Avebury

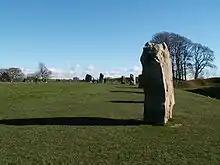
Part of the Outer Circle

Within the henge is a great outer circle. With a diameter of , this is one of Europe's largest stone circles, and Britain's largest. It was either contemporary with, or built around four or five centuries after, the earthworks. It is thought that there were originally 98 sarsen standing stones, some weighing in excess of 40 tons. The stones varied in height from to , as exemplified at the north and south entrances. Radiocarbon dating of some stone settings indicate a construction date of around 2870–2200 BC.